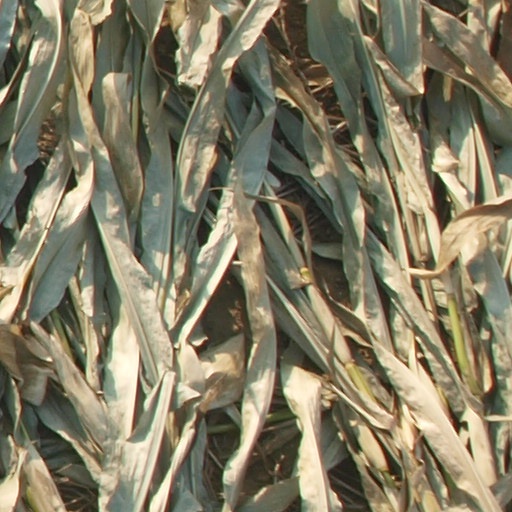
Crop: maize; corn